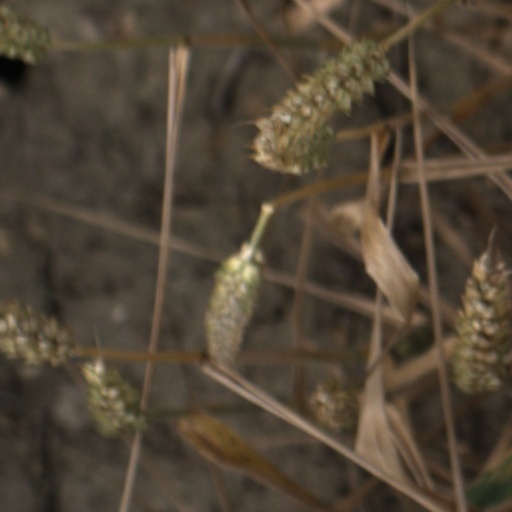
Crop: wheat